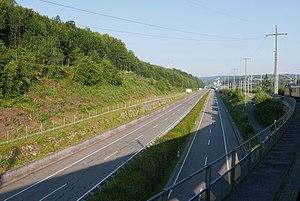
L´autoroute A16, dite Transjurane, est une autoroute suisse, qui permet de relier Boncourt à Bienne en traversant le massif du Jura. D'une longueur de 85 km, le premier tronçon a été ouvert à la circulation en 1998, le dernier le 3 avril 2017. Plusieurs tronçons de son parcours constitue une semi-autoroute.
Le canton du Jura, officiellement la République et canton du Jura, est un canton de Suisse, dont le chef-lieu est Delémont.